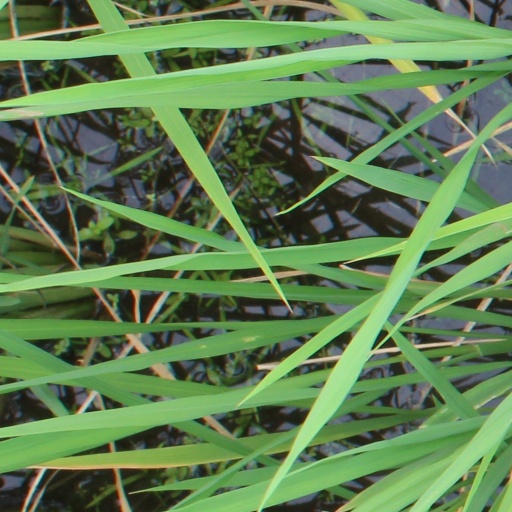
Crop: rice